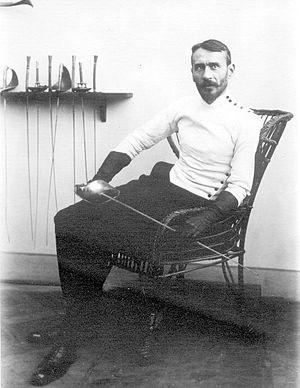
Vilém Goppold von Lobsdorf né le 28 mai 1869 et mort le 15 juin 1943 à Prague, est un escrimeur tchèque ayant représenté la Bohême aux Jeux olympiques. Il pratique l'épée, le fleuret et le sabre, son arme de prédilection, avec laquelle il remporte deux médailles de bronze olympiques, aux Jeux olympiques de Londres en 1908. Son nom est lié au club du CSK Riegel à Prague dont il a été le président. Il est le père de deux autres escrimeurs olympiques : Karel Goppold et Vilém Goppold, Jr.